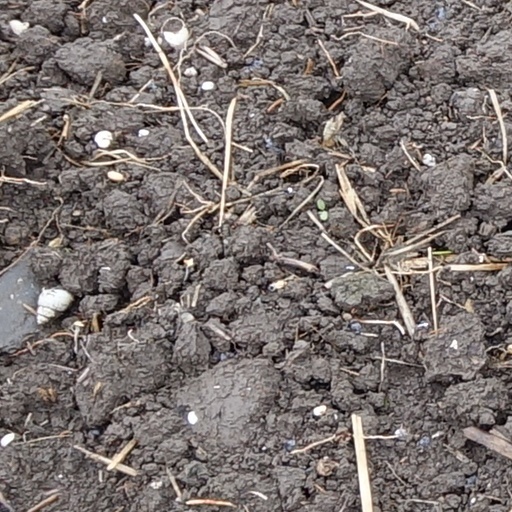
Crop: wheat